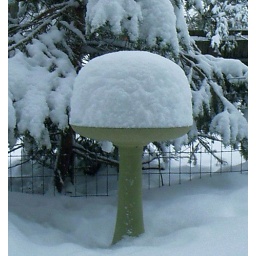
bird bath in winter - Lake Effect